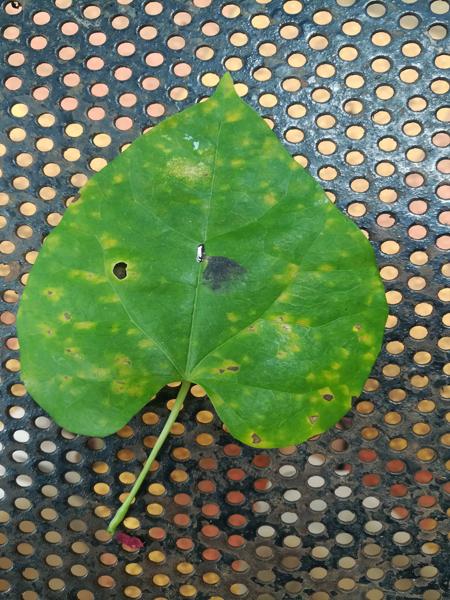
Plant: Amruthaballi